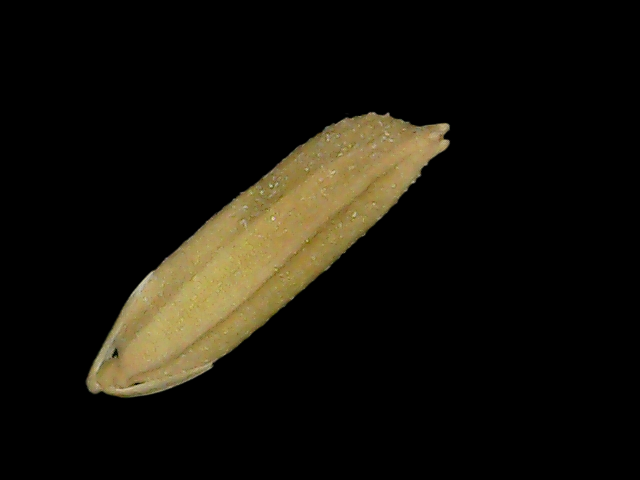
Rice variety: Bd85